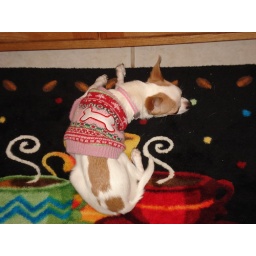
She sleeps in front of the kitchen sink because when the heat is on the floor gets really hot..a puppy's dream..